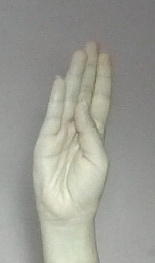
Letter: kaaf